Help! I'm Trapped in My Teacher's Body

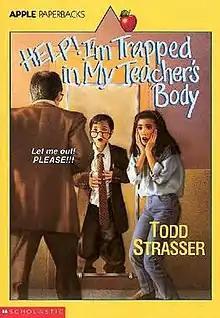
Scholastic edition

Help! I'm Trapped in My Teacher's Body! is a light-hearted children's science fiction novel by Todd Strasser, first published in 1993. It is the first book in his "Help! I'm Trapped..." series, many of which have a similar body swap premise.